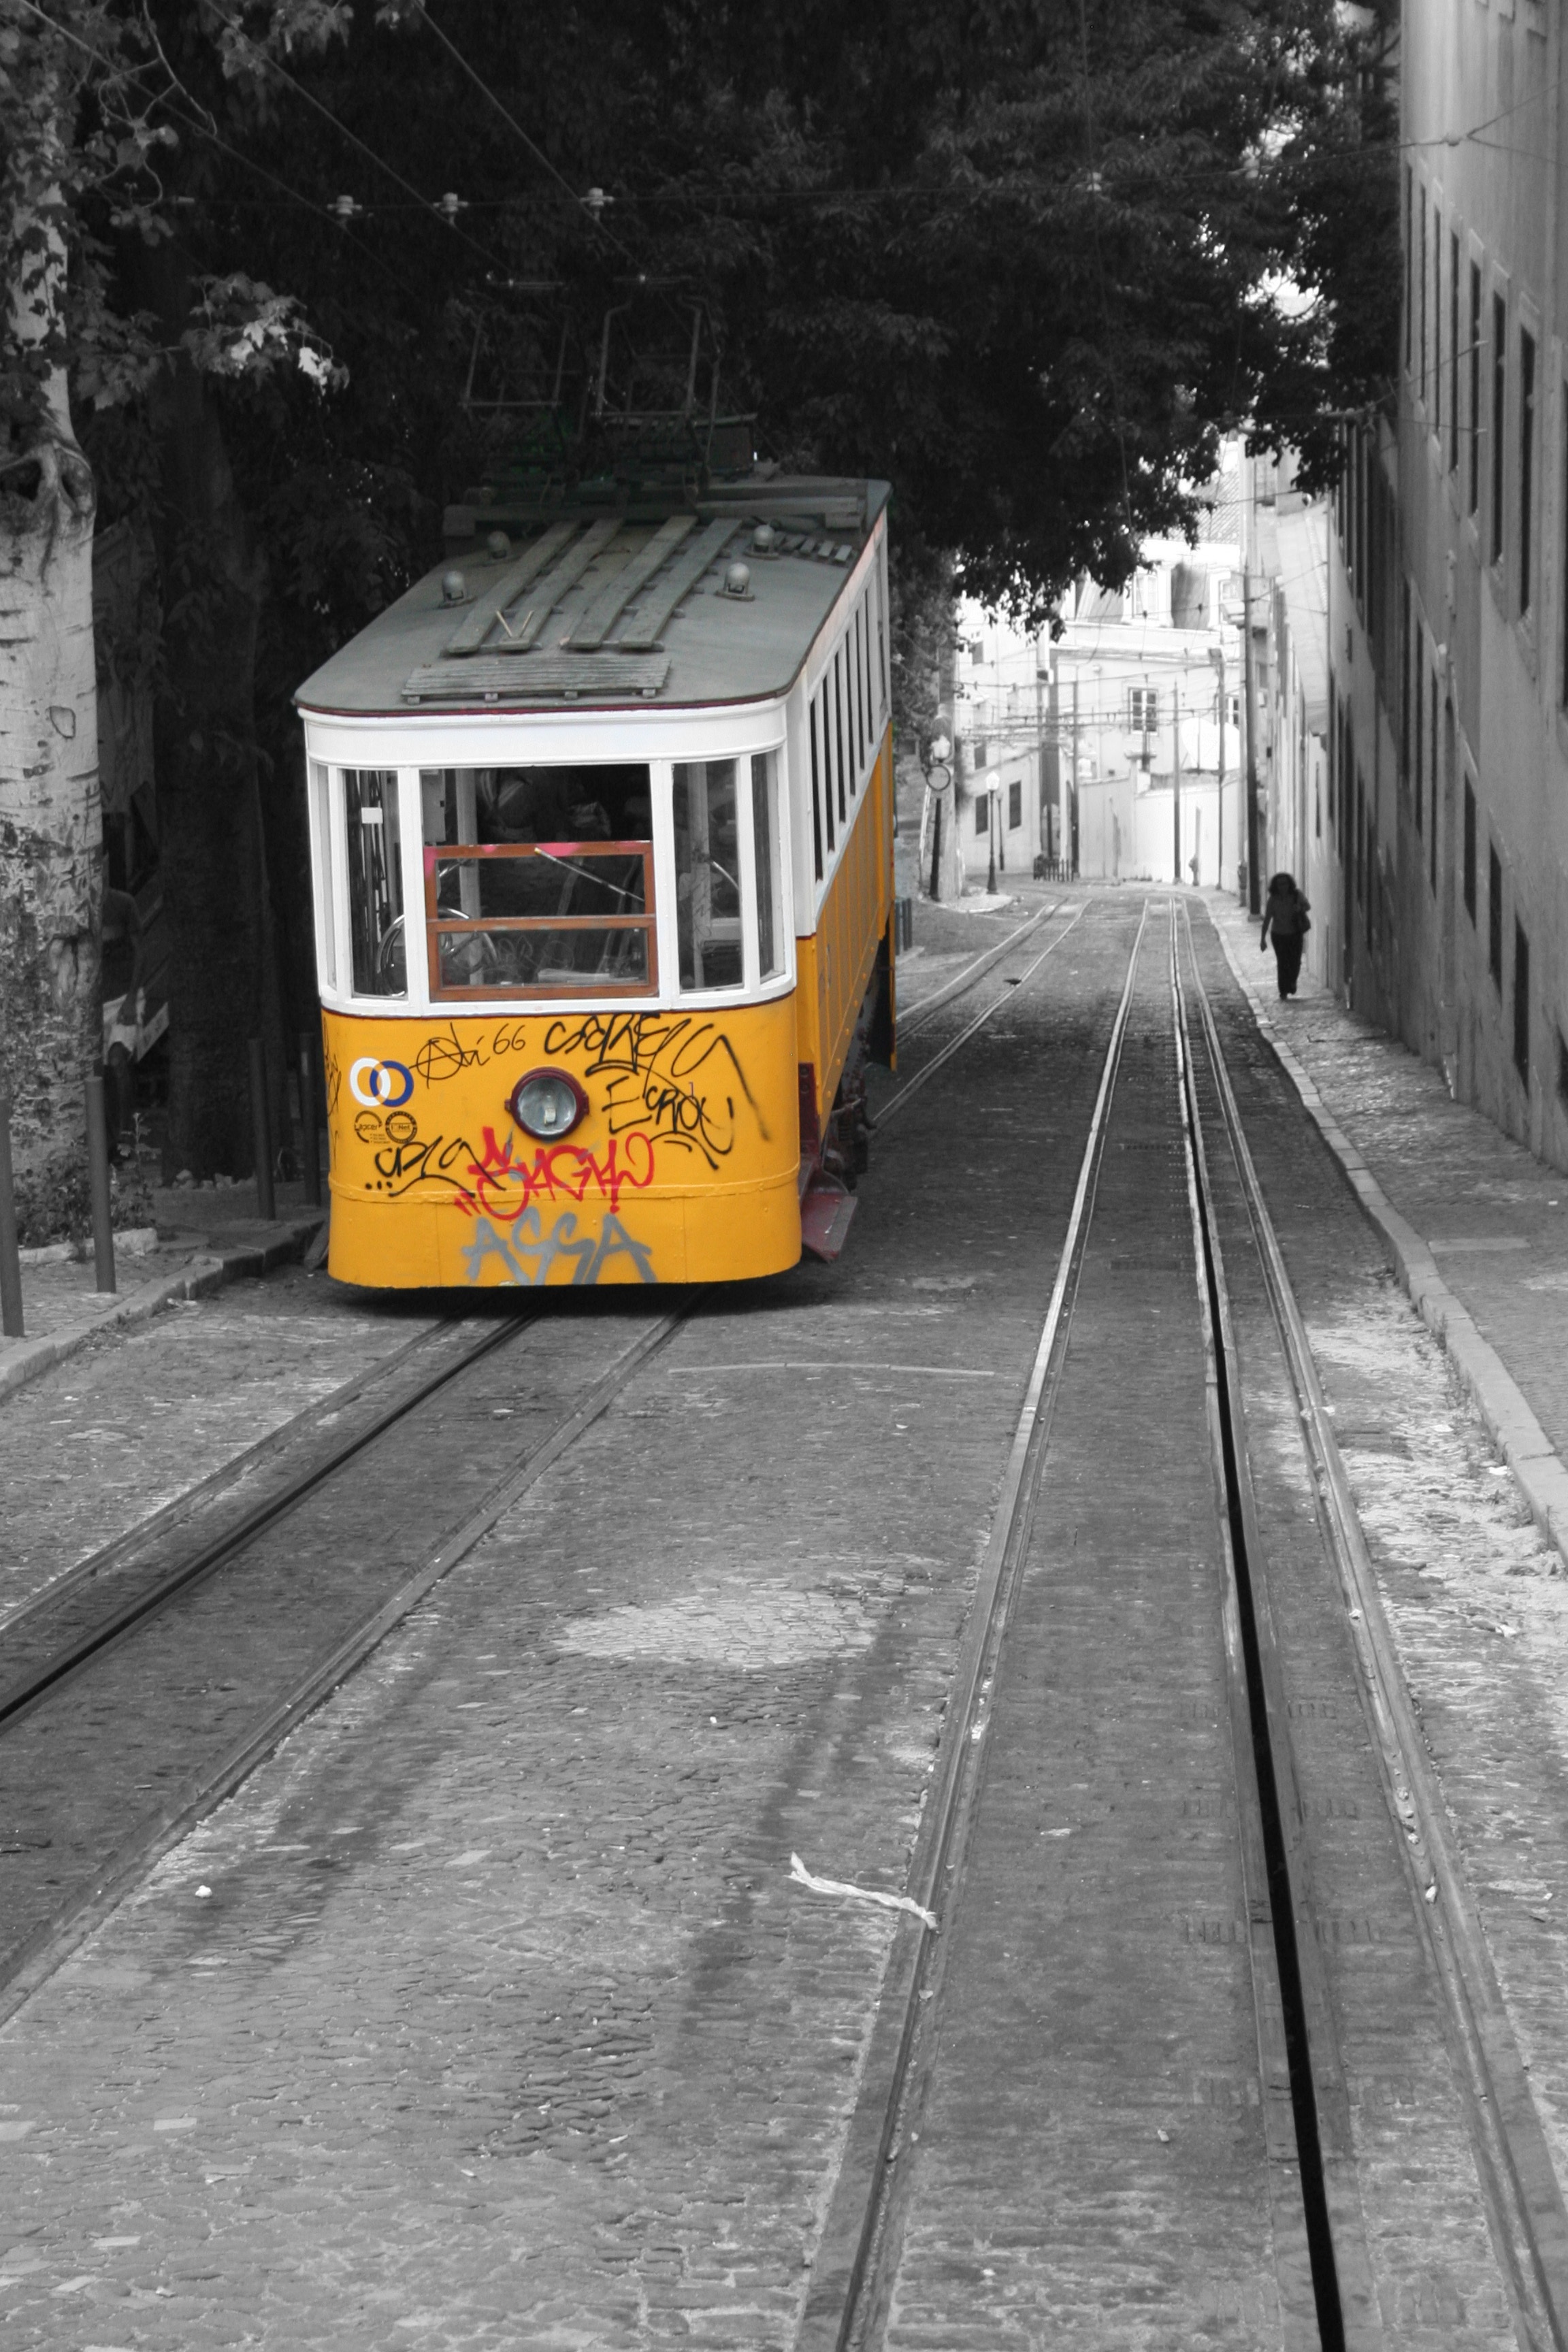
black and white, track, road, tram, transport, vehicle, monochrome, lane, public transport, portugal, lisbon, splashes of color, land vehicle, rolling stock